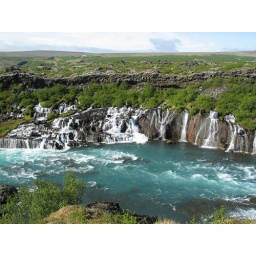
Hraunfoss: The water runs underneath the lava on the field, and at the river it just pops out of the ground.